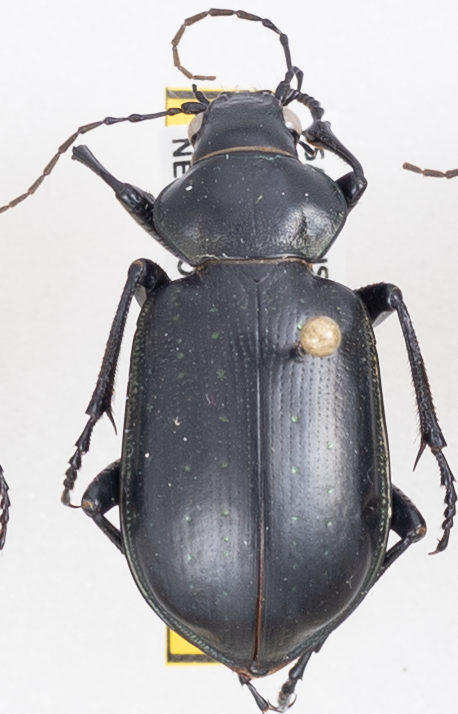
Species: Calosoma affine
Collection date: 2020-08-26
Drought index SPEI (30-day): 0.244
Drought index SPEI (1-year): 0.77
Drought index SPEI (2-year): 2.09